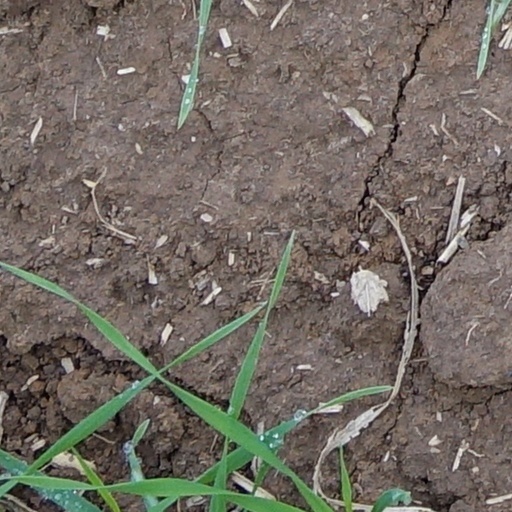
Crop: wheat